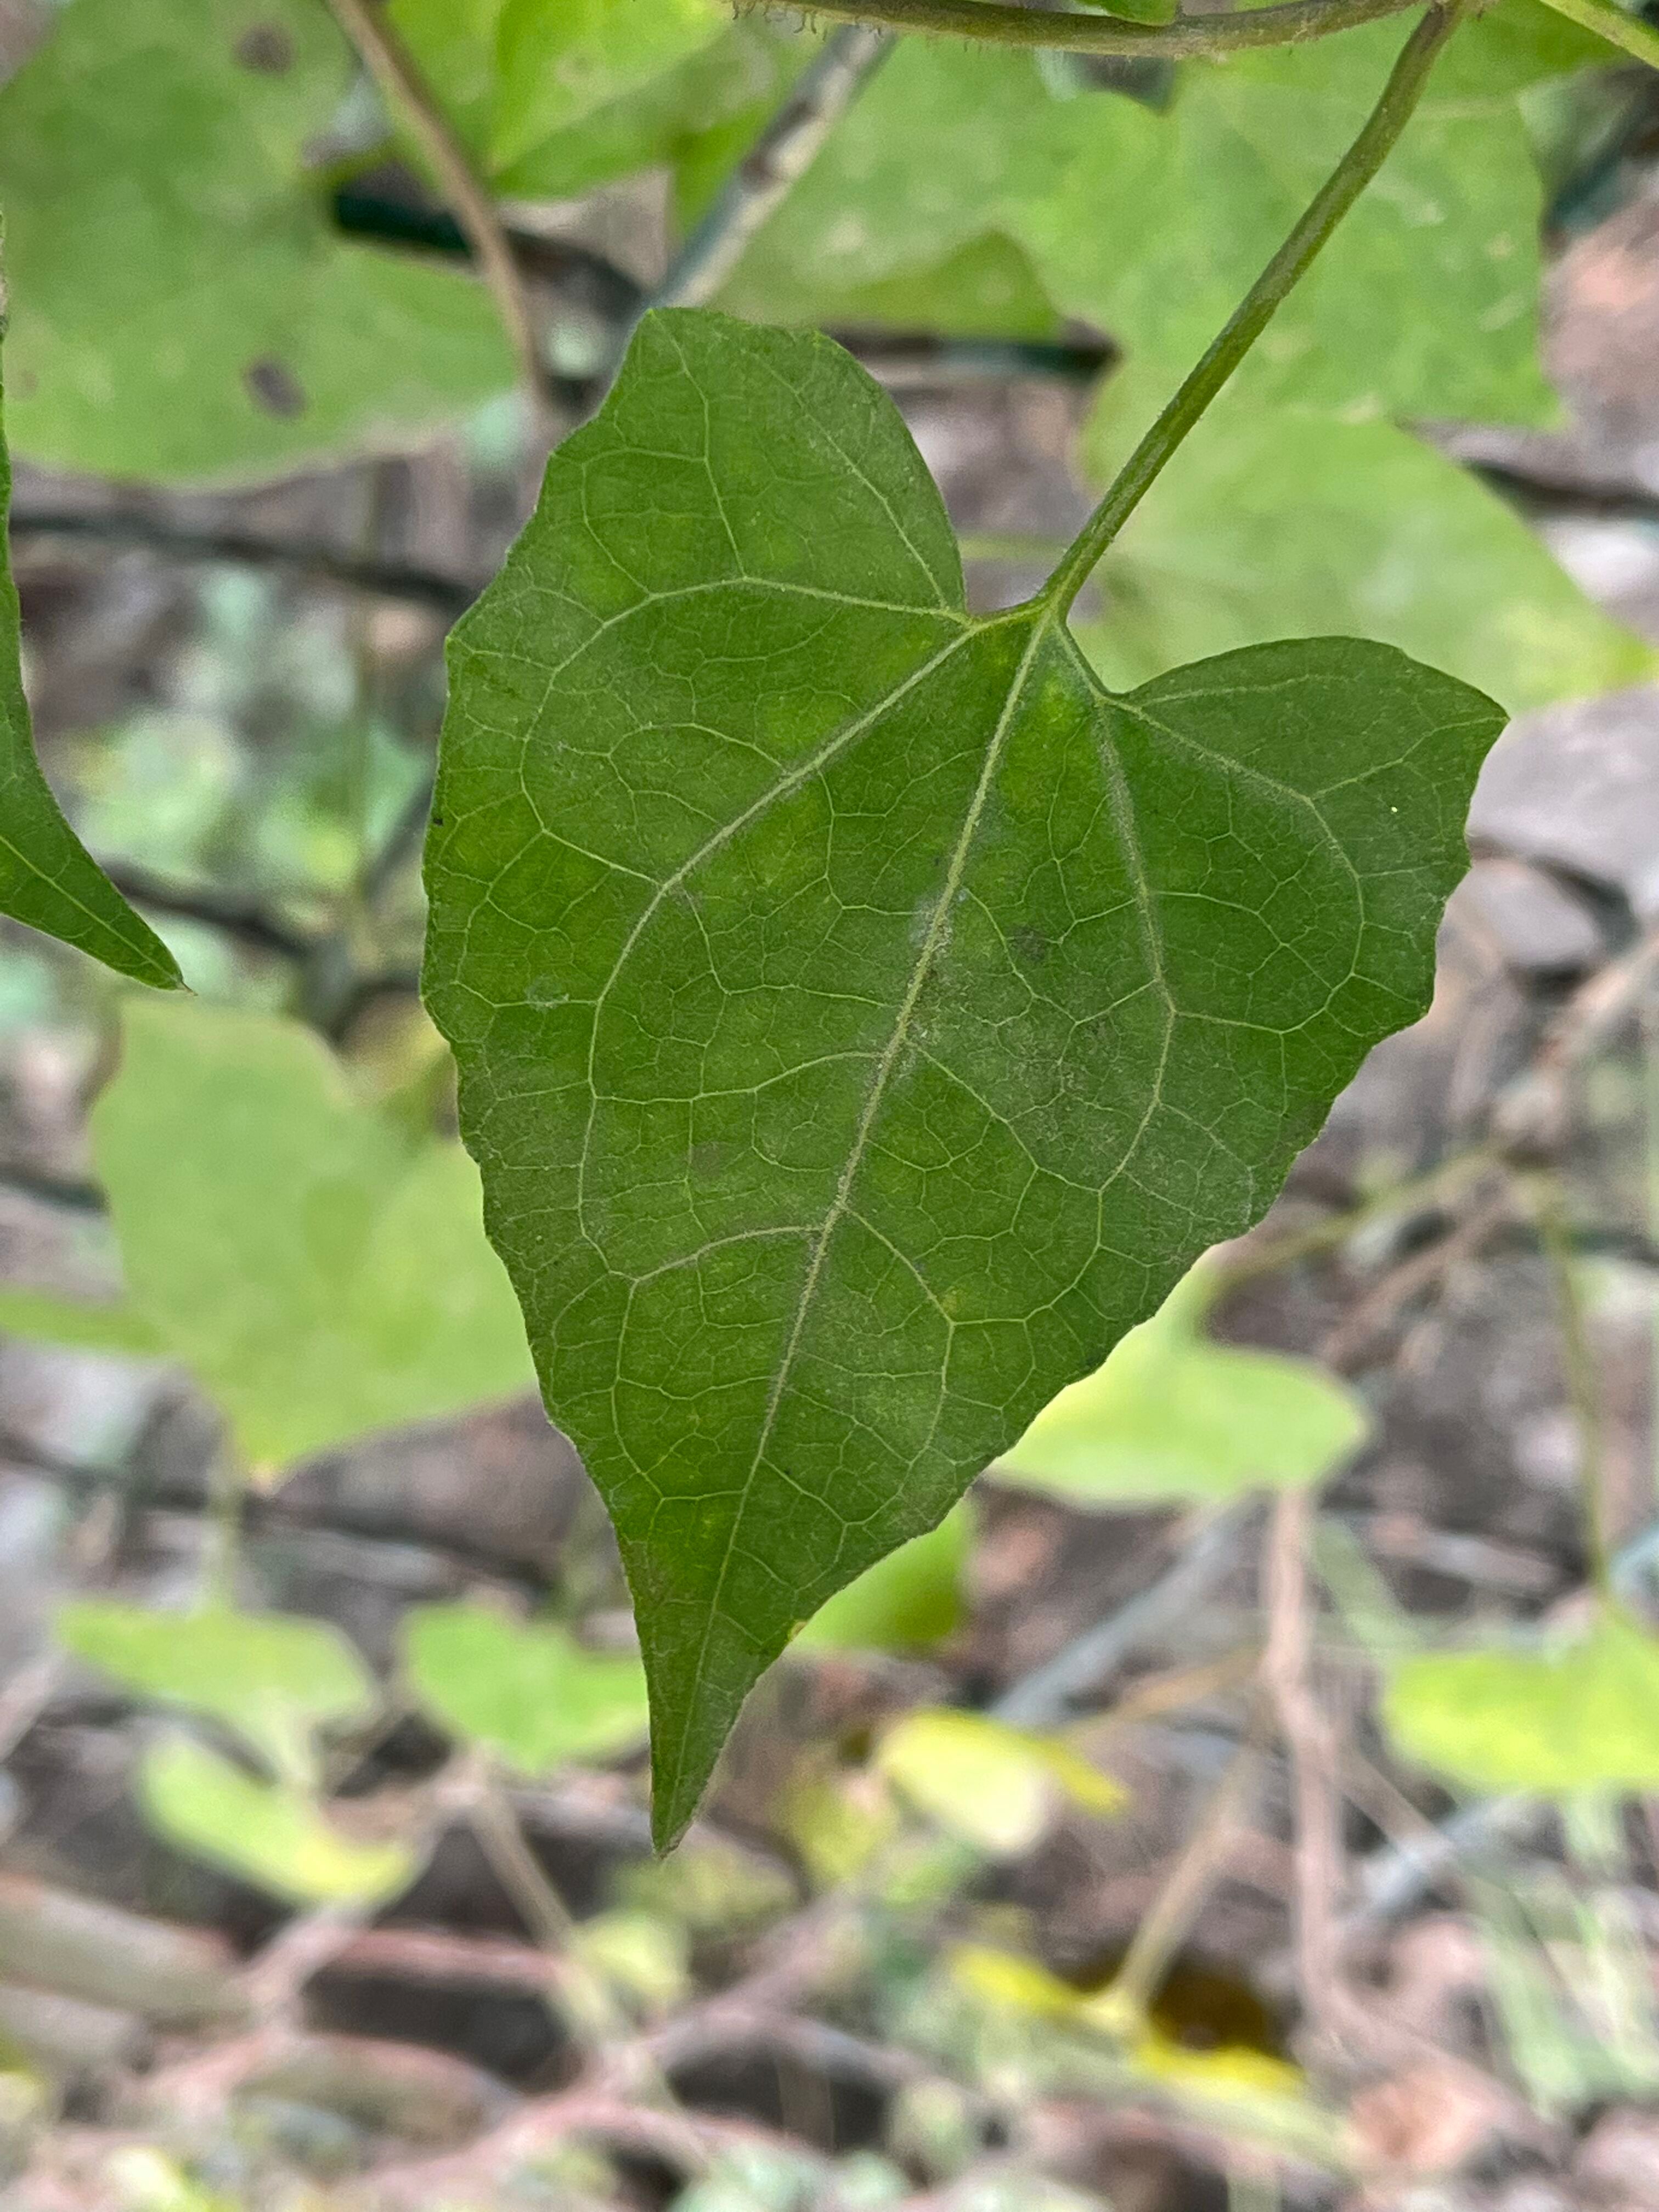
Plant species: mikania-micrantha